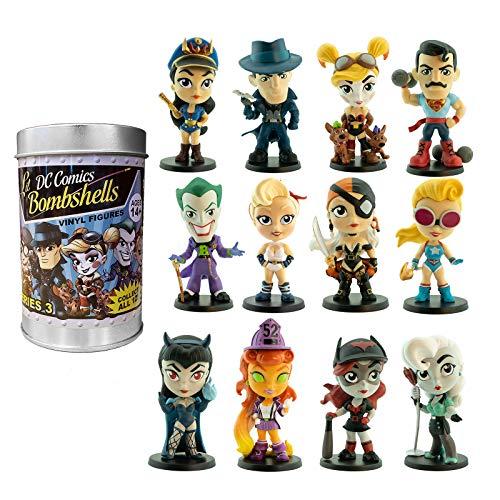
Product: Cryptozoic DC Comics Lil Bombshells Series 3 Vinyl Blindbox 2.5" Individual Figure Diplay Pack - 12 Blindbox Figures Included
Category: Toys & Games | Toy Figures & Playsets | Action Figures
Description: Follow-up to cryptozoic’s popular series 2 DC Lil Bombshells figures.
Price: $5.95
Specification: ProductDimensions:8.2x11x4.2inches|ItemWeight:2.63pounds|ShippingWeight:2.63pounds(Viewshippingratesandpolicies)|ASIN:B07QPVXSFL|Itemmodelnumber:26575|Manufacturerrecommendedage:14yearsandup